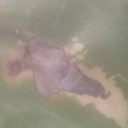
Label: Leaf_rust